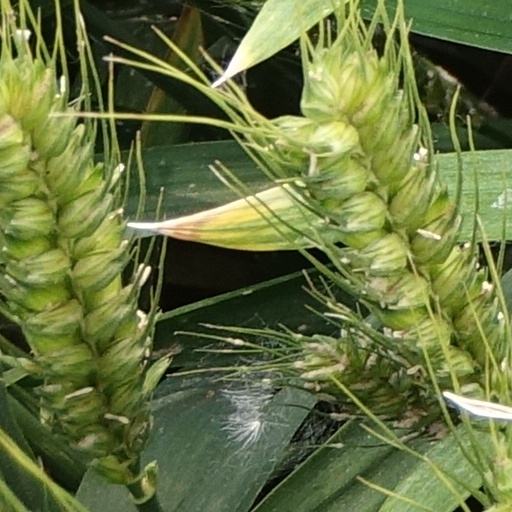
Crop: wheat